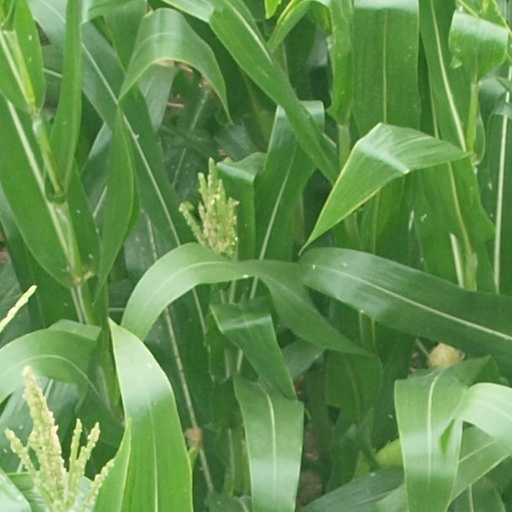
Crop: maize; corn